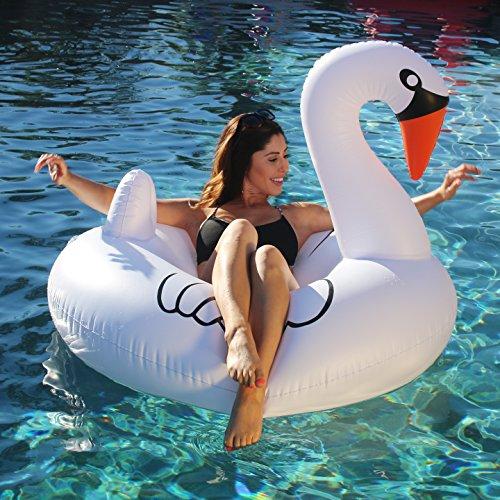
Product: GoFloats Inflatable Swan Pool Float Party Tube, Float in Style (for Adults and Kids)
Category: Toys & Games | Sports & Outdoor Play | Pools & Water Toys | Pool Rafts & Inflatable Ride-ons
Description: FUN IN THE SUN: Add an eye catching touch to your pool day with the fun and affordable GoFloats Swan Party Tube.
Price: $19.99